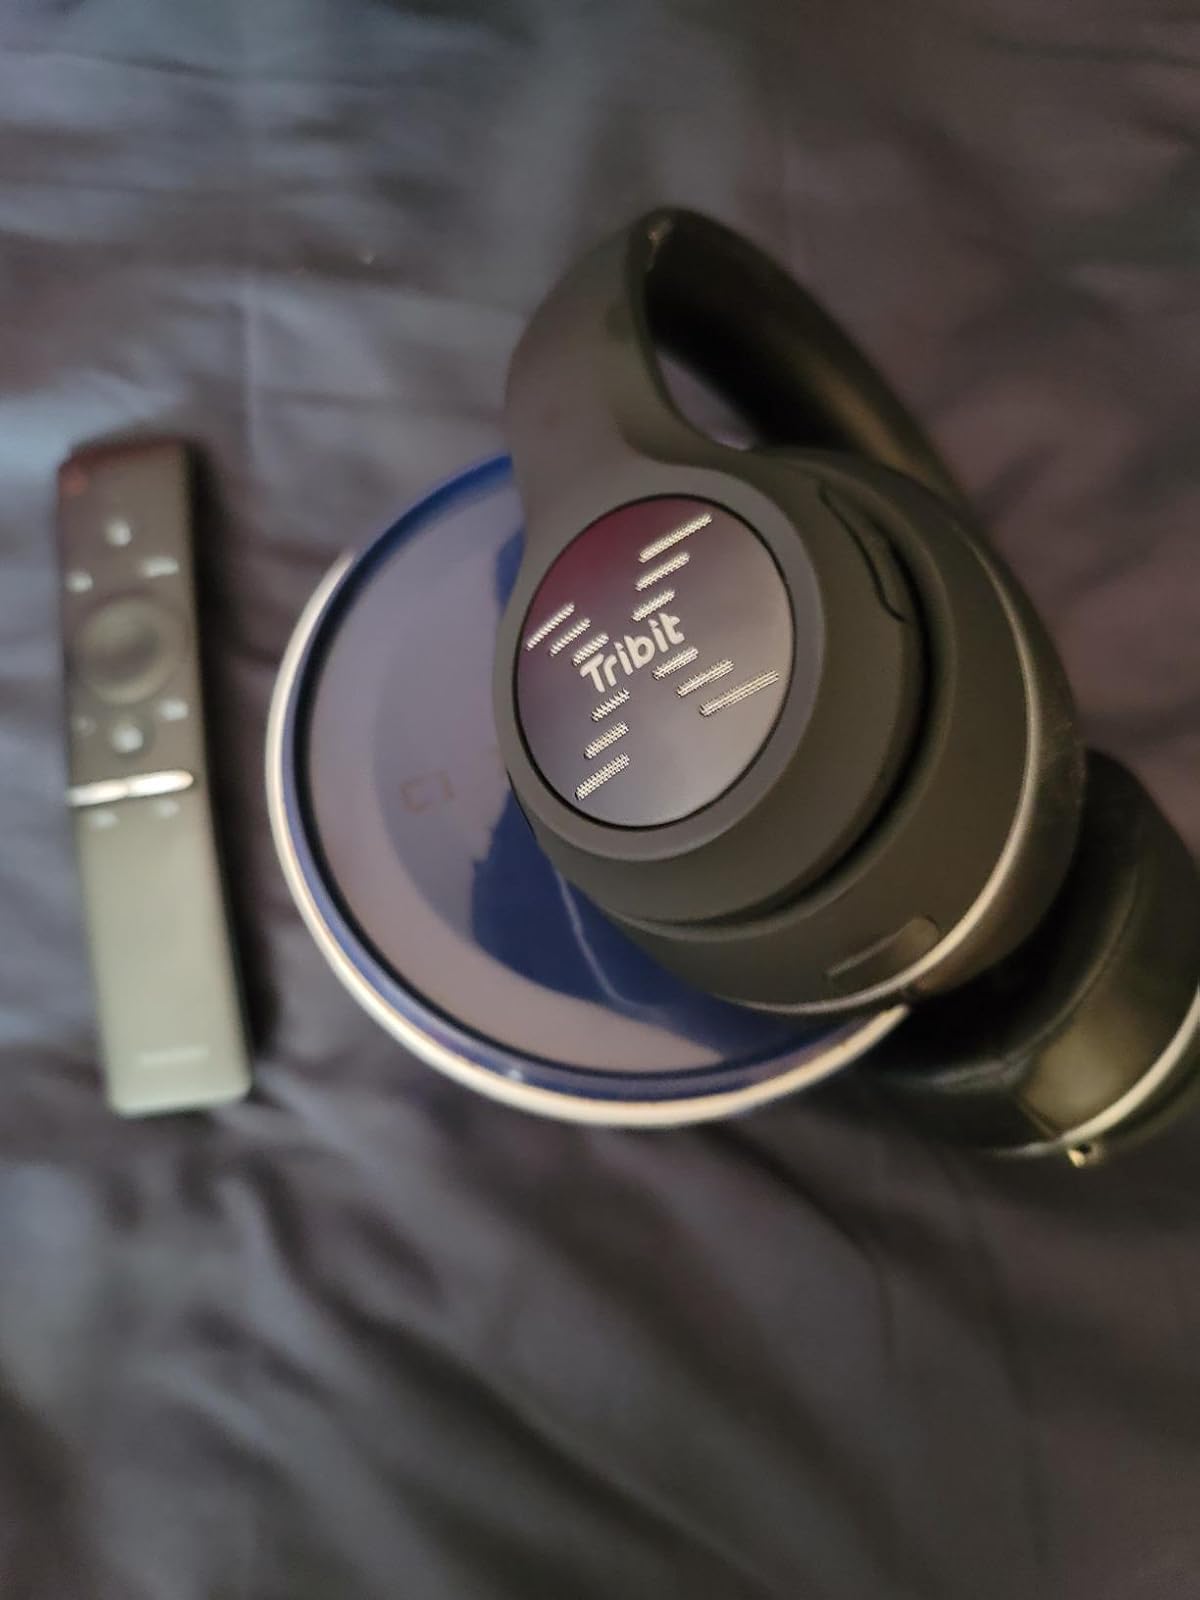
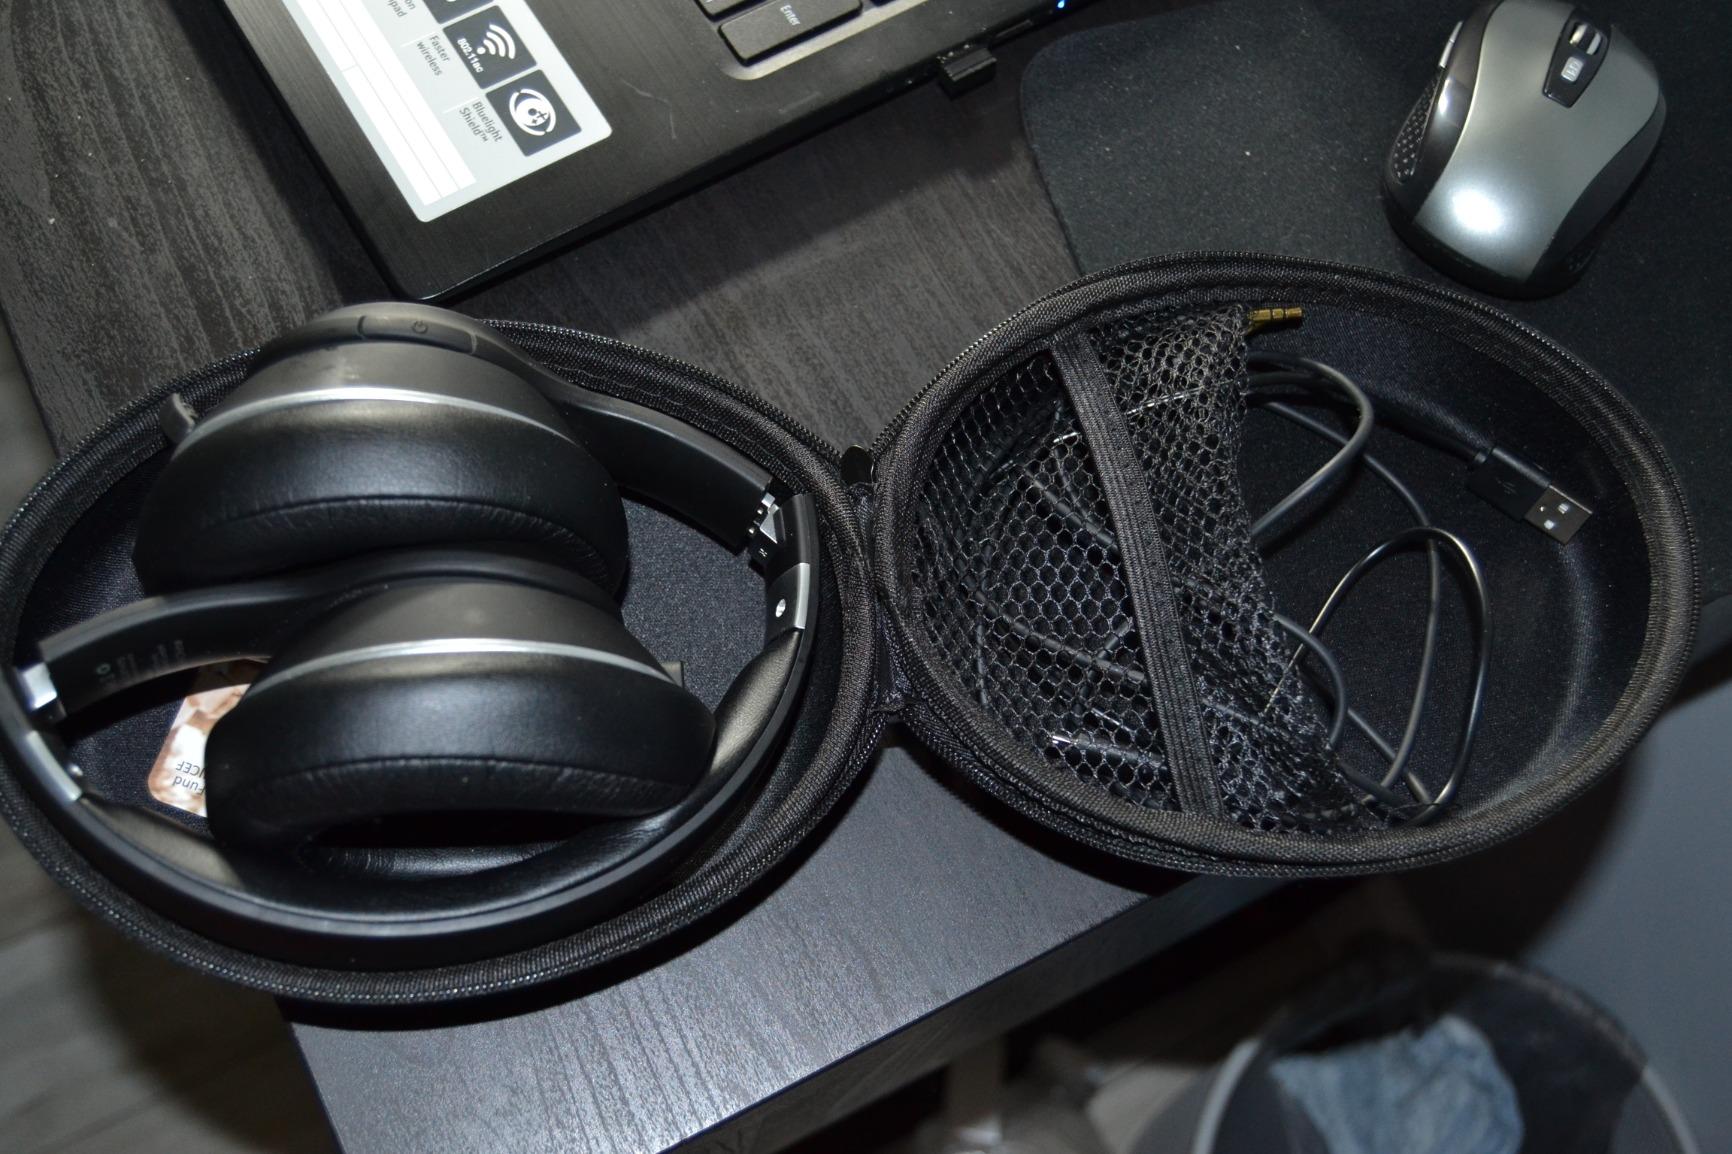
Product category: headphones
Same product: yes